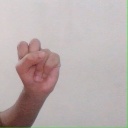
अक्षर: स